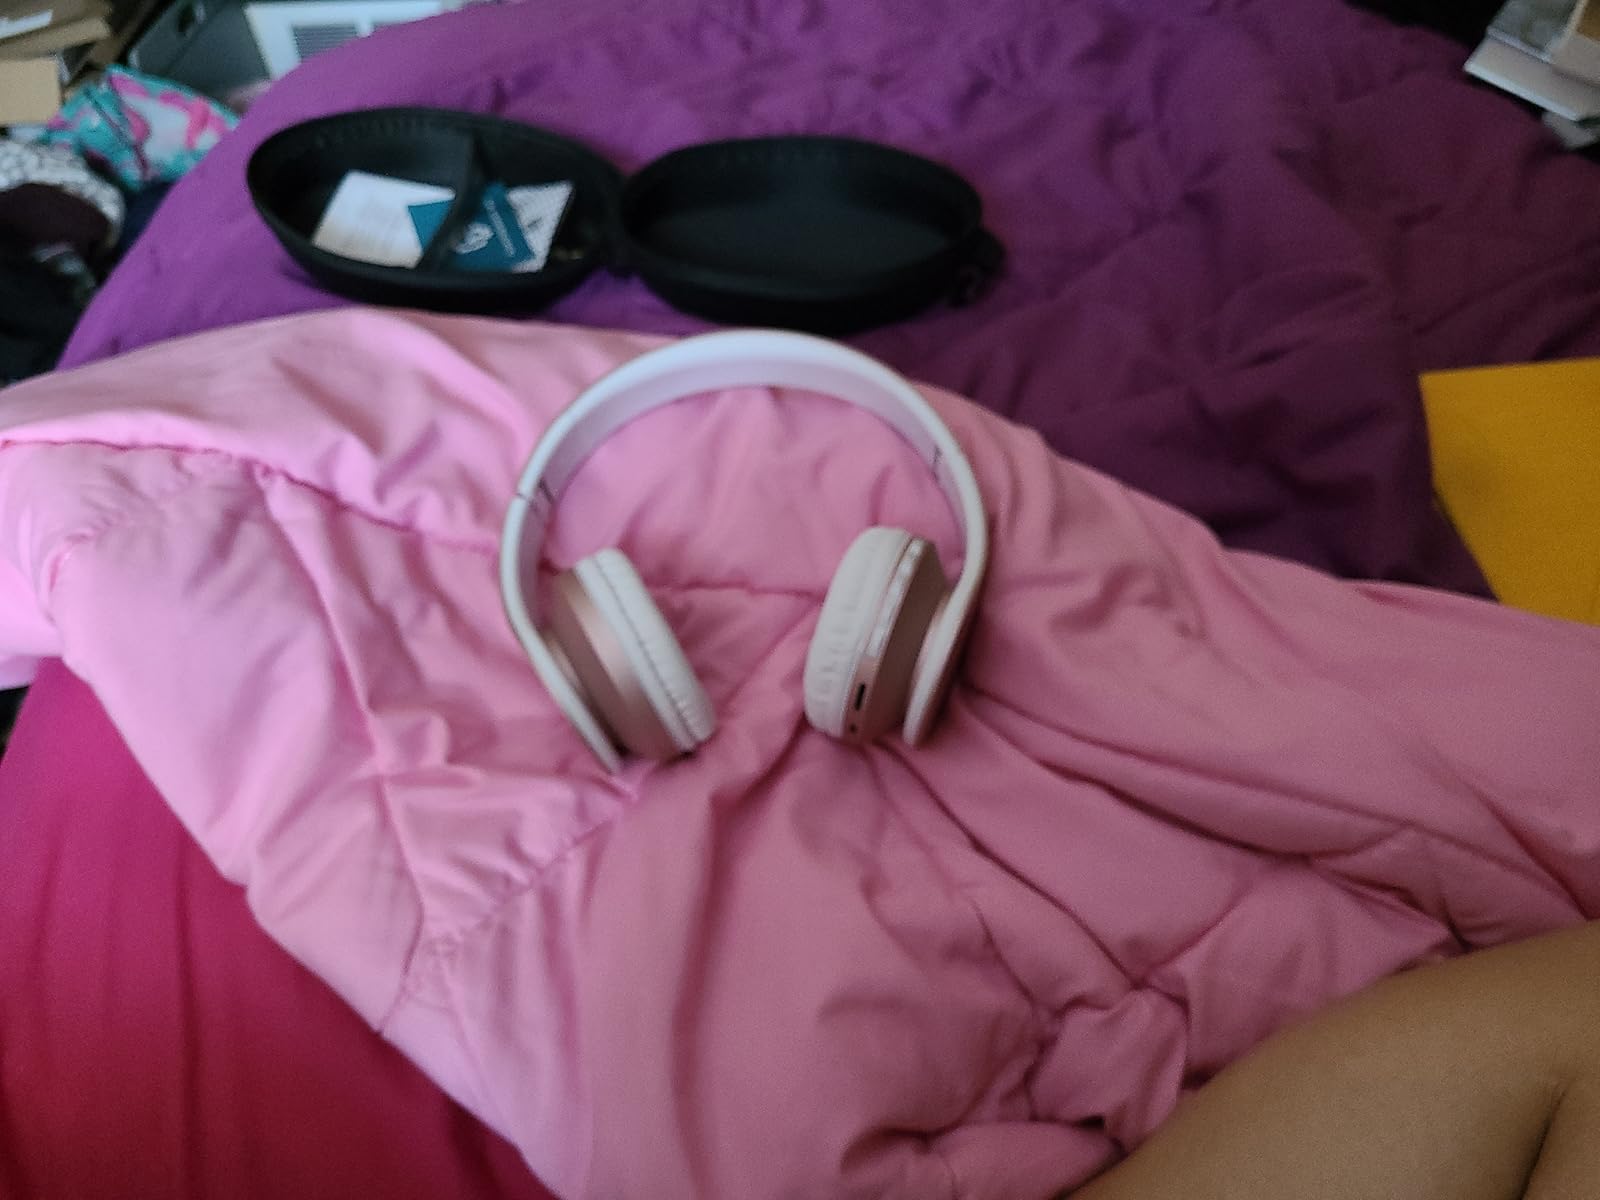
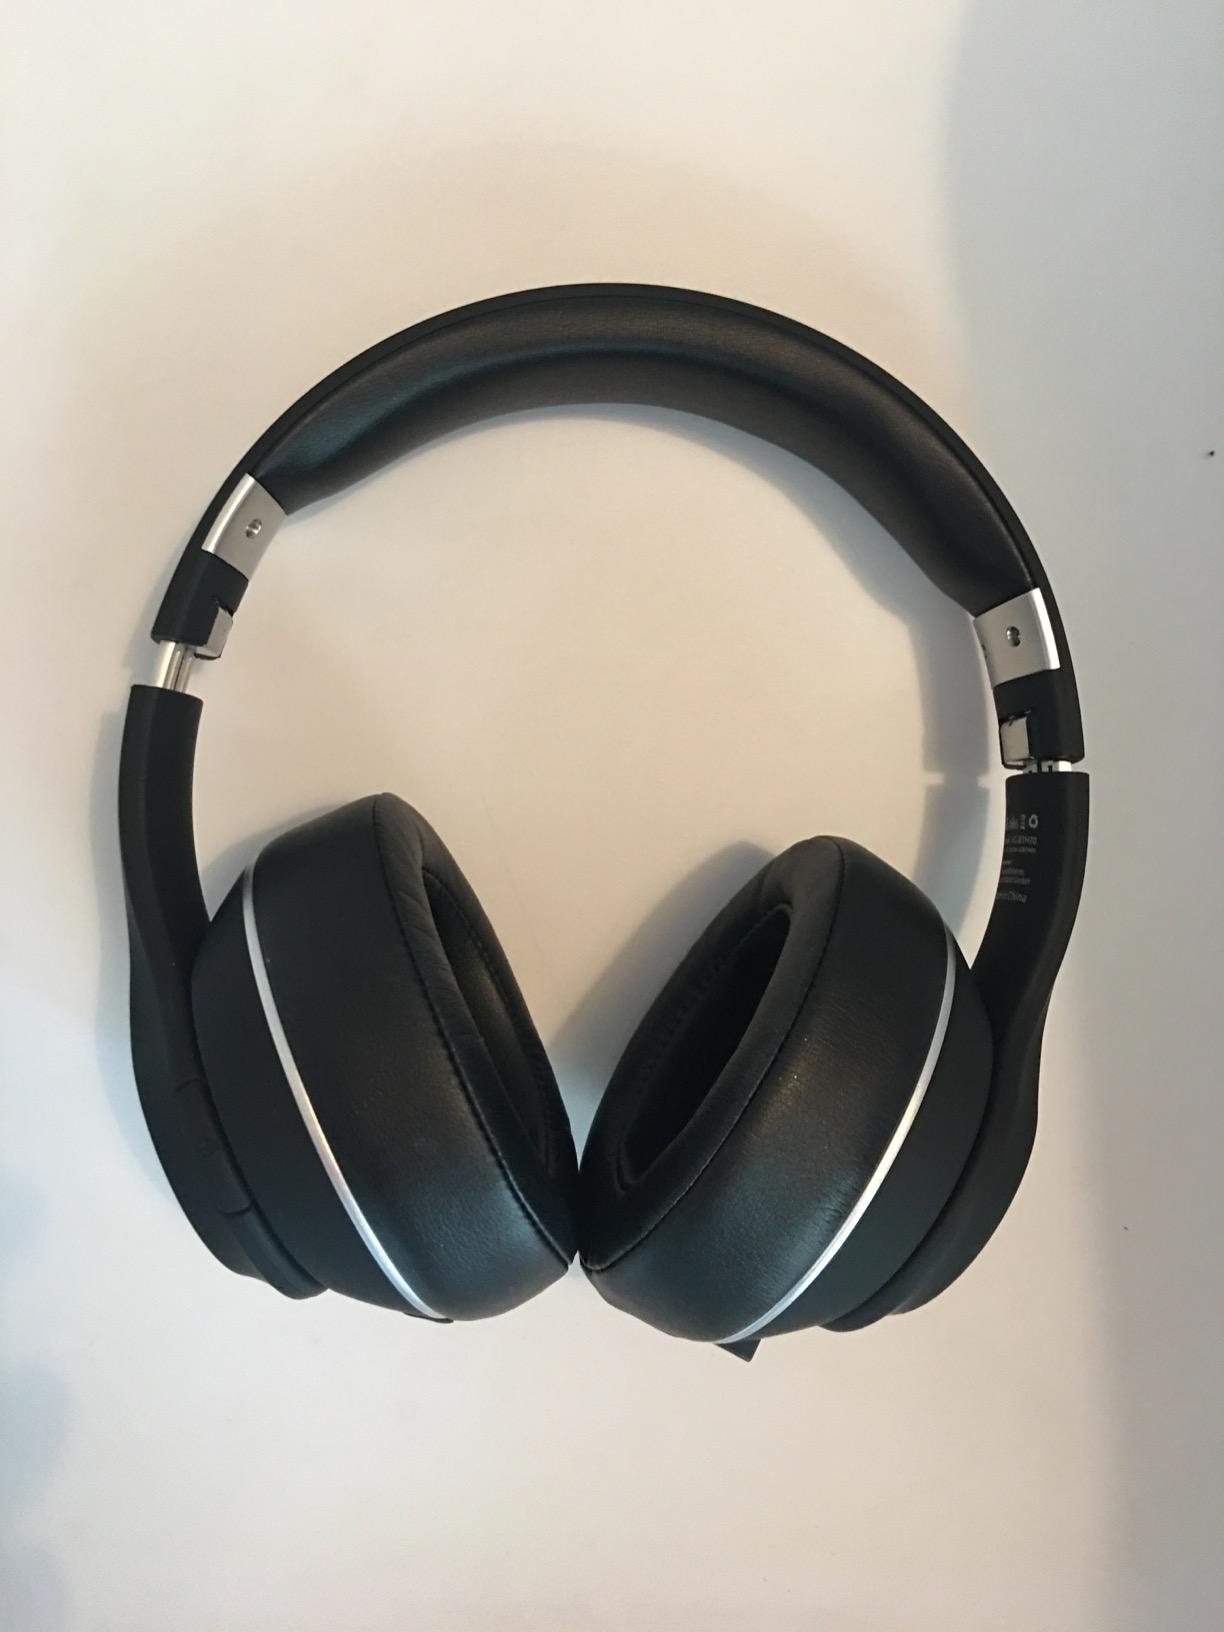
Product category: headphones
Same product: no